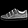
Label: Sneaker